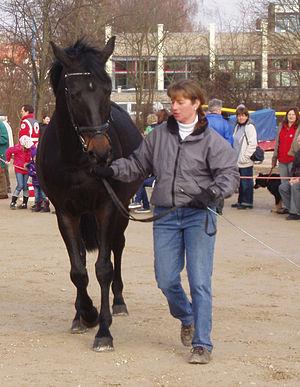
Le bai-brun est une couleur de robe du cheval, caractérisée par un pelage en grande partie noir, notamment la crinière, la queue et les jambes. La principale différence visible entre robe noire et bai-brun est la présence de zones rousses ou fauves autour des naseaux, des flancs, des grassets, des coudes, du ventre, des ars, et à l’intérieur des cuisses. Robe de base, le bai-brun peut s'accompagner de marques blanches, et être modifié par l'action de différents gènes comme le Rouan, le Dun ou le Crème.